National Capital Area Council

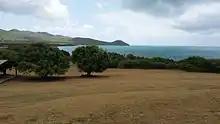
View of camp facing Great Pond Bay

Camp Roosevelt existed south of Chesapeake Beach, Maryland, from 1914 to 1967. When the camp was a shared summer camp of both Washington and Baltimore councils in 1914 the camp was called Camp Archibald Butt. "Camp Roosevelt was the first permanent Boy Scout camp in the country." The Calvert County visitors guide refers to the camp as, "Maryland's first permanent Boy Scout camp." Camp Roosevelt employed many counselors over the years of the camp's life including Richard A. Adams who would serve in the Royal Air Force then the United States Army Air Forces, and later found Adams Company Realty in Wheaton. The camp is the location of the founding of the Clan of the Mystic Oak in 1921, an honor society with goals to "further Scouting, advance the interests of Camp Roosevelt, and to promote fellowship among its members."